Joe Ciampi

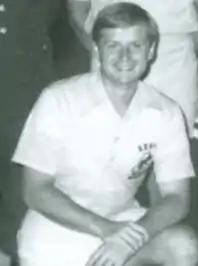
Ciampi with Army in the late 1970s.

Joseph R. Ciampi (born September 25, 1946) is an American former basketball coach. Starting off in boys basketball from 1968 to 1977, Ciampi was an assistant coach for a Nanticoke high school and the head coach for Marlboro High School in New York. In women's basketball, Ciampi coached the Army Black Knights women's basketball team from 1977 to 1979 before joining the Auburn Tigers women's basketball team in 1979. With the Tigers, Ciampi and his team reached the NCAA Division I women's basketball tournament final consecutively from 1988 to 1990. After winning his 600th game as a Division I coach in January 2004, Ciampi retired from basketball in March 2004.